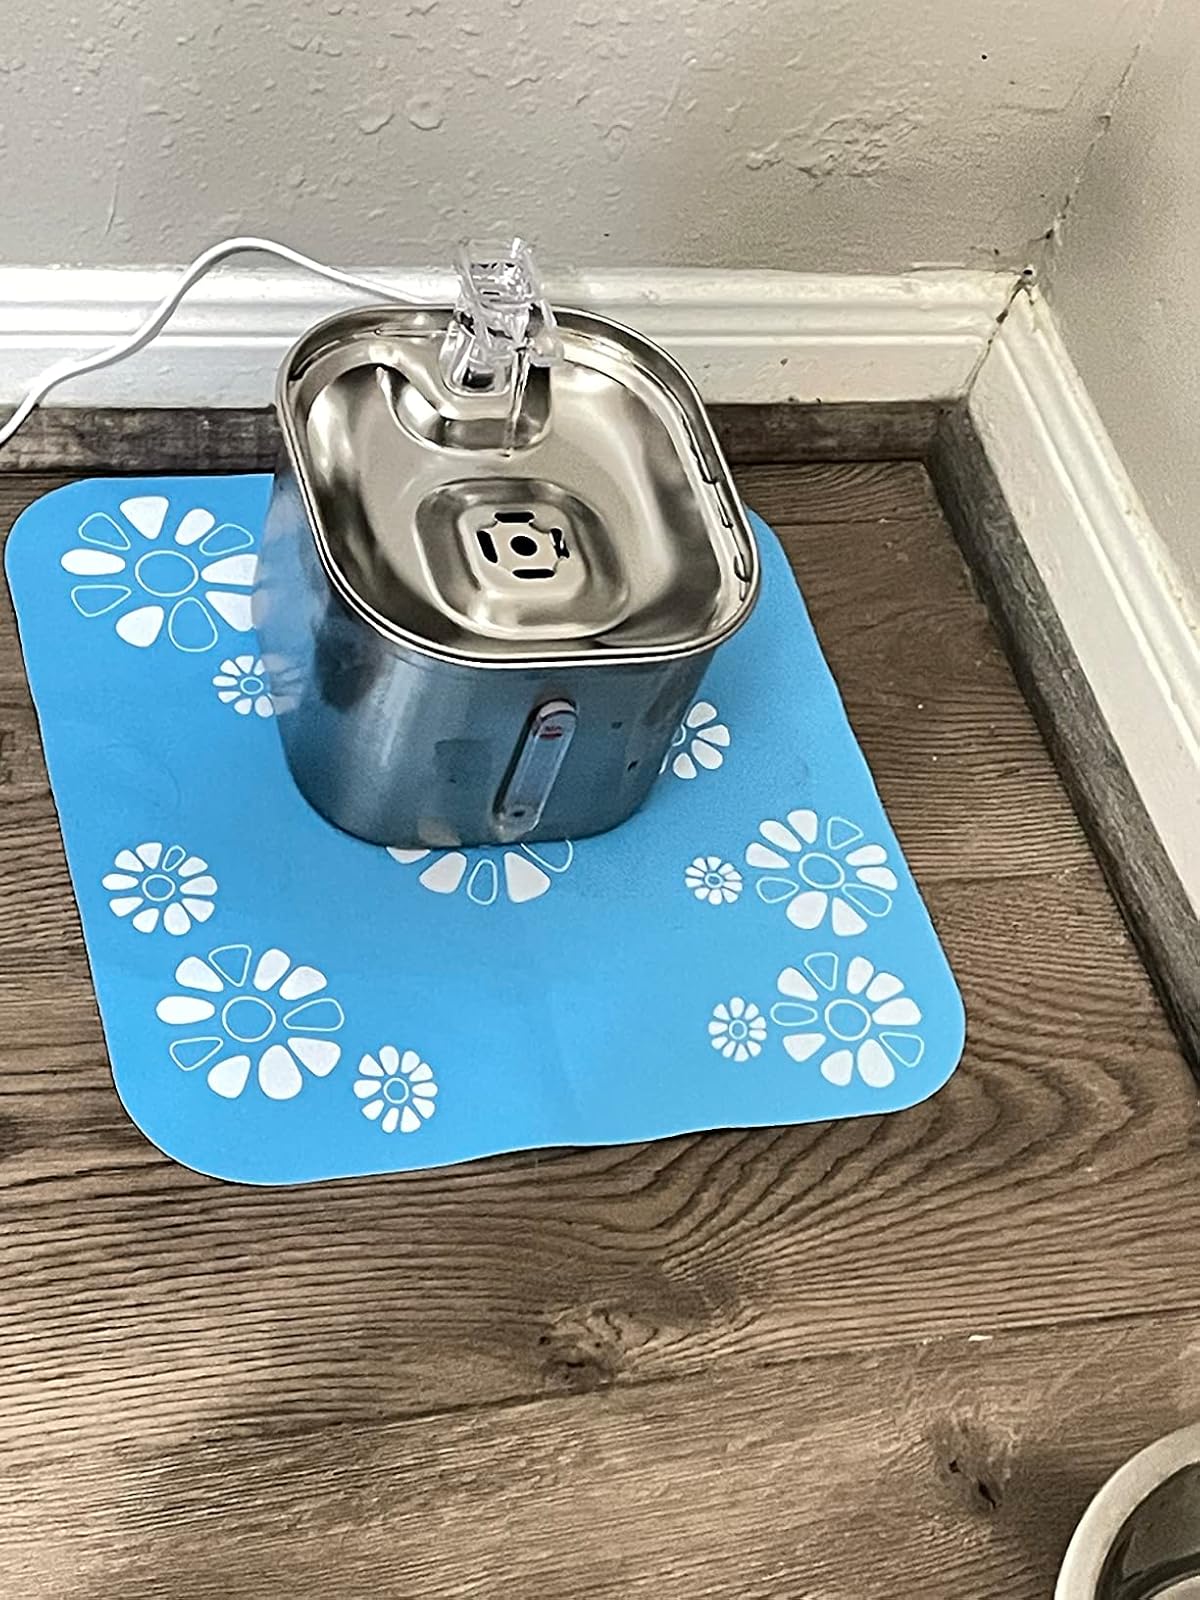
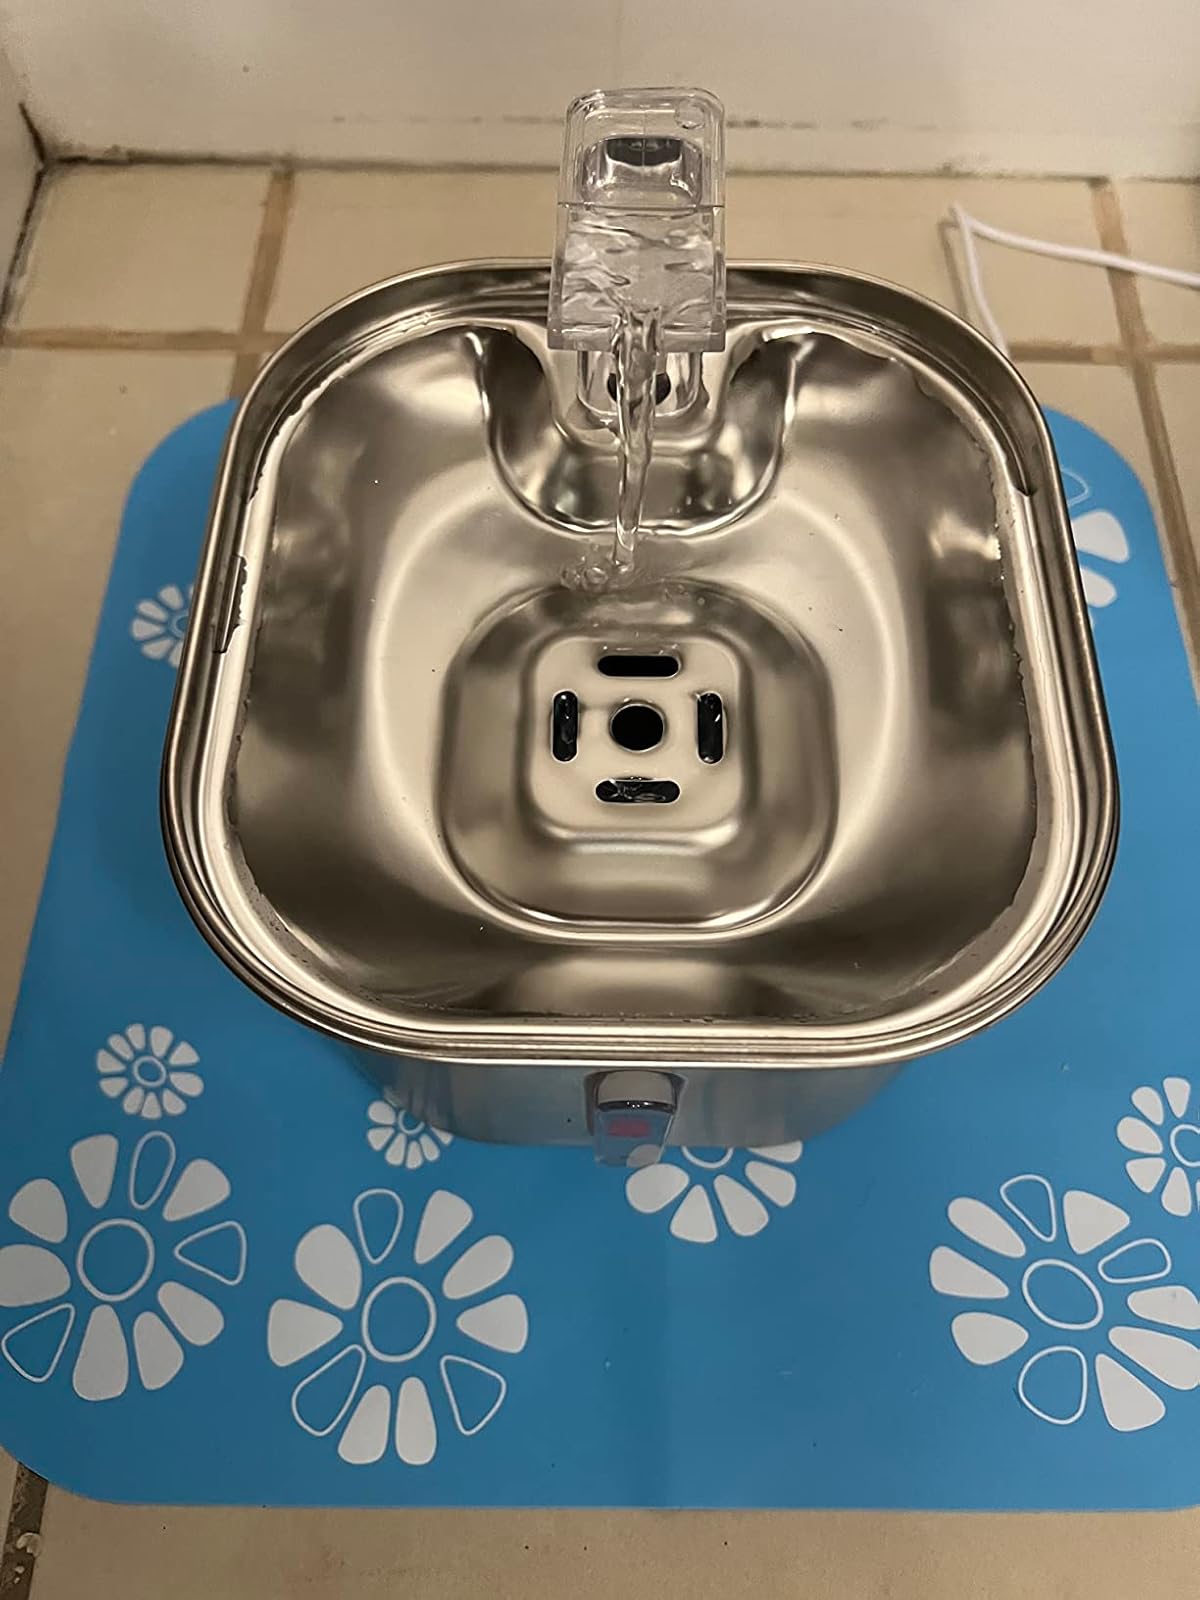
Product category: items_bowl
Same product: yes